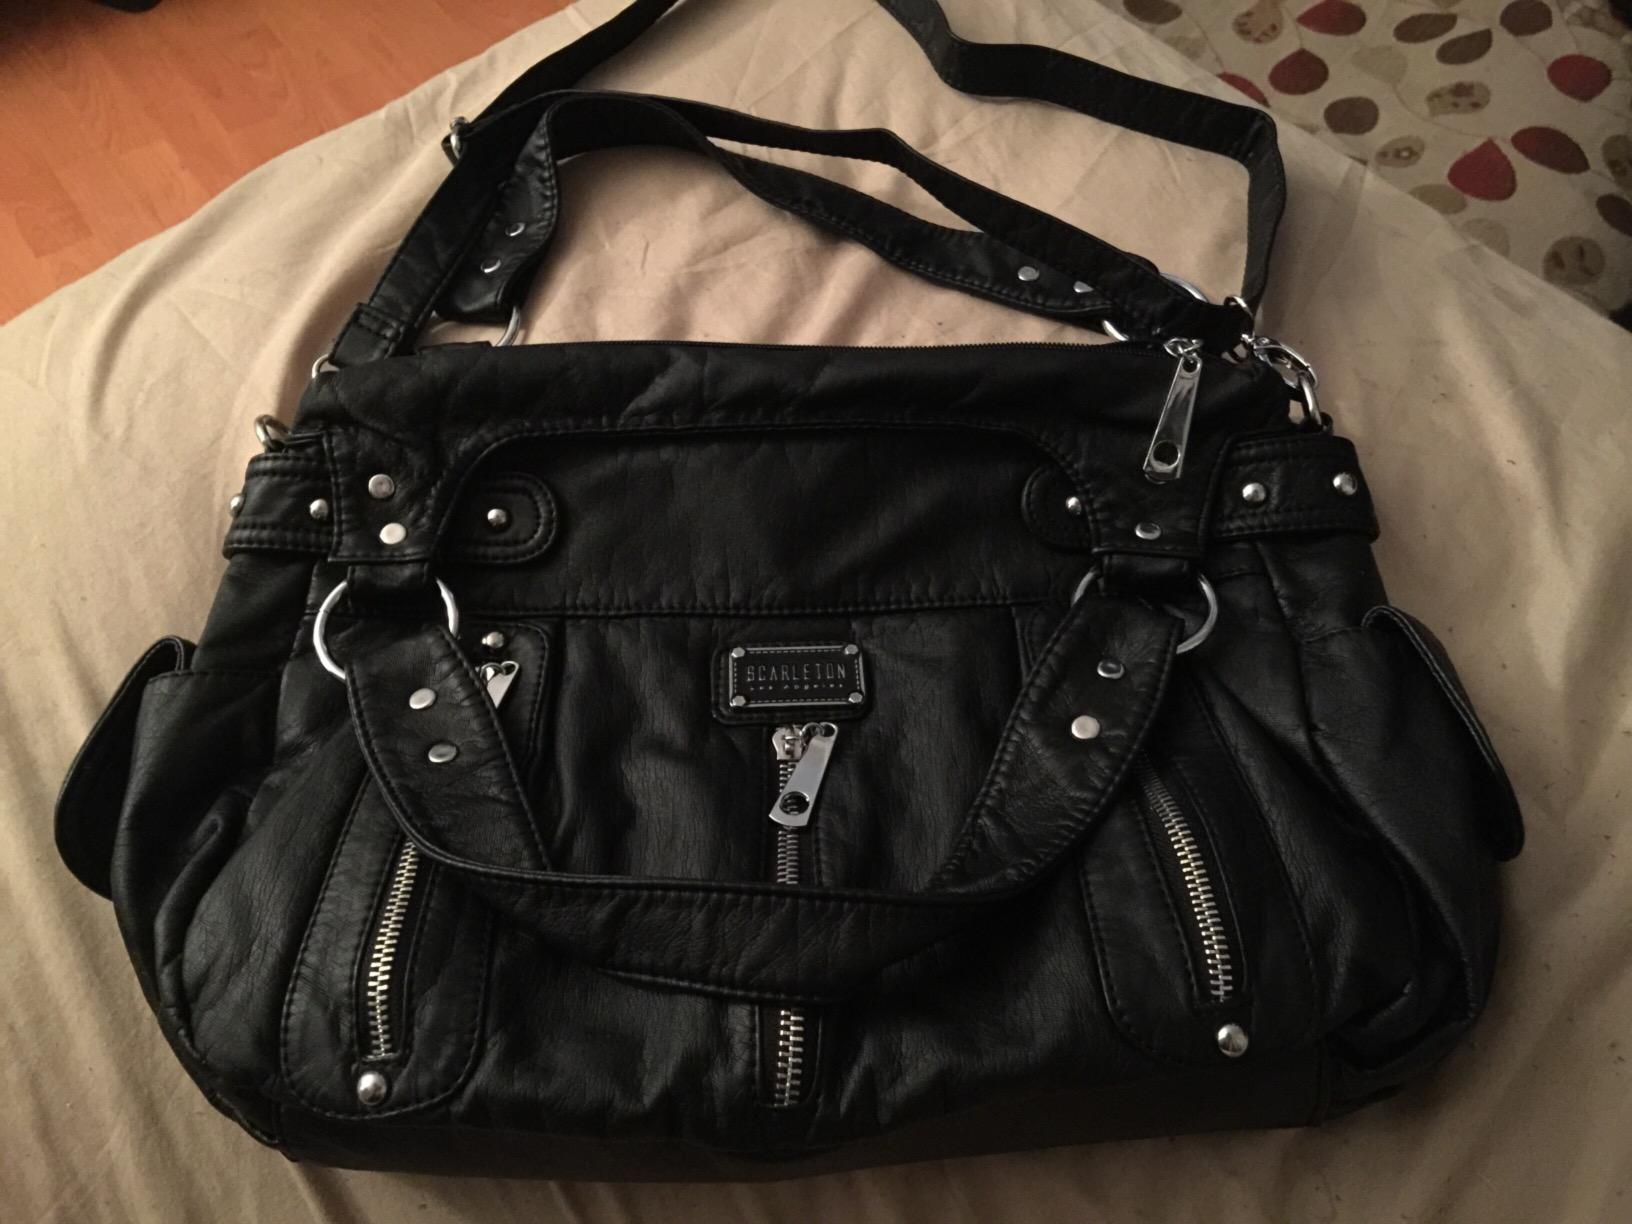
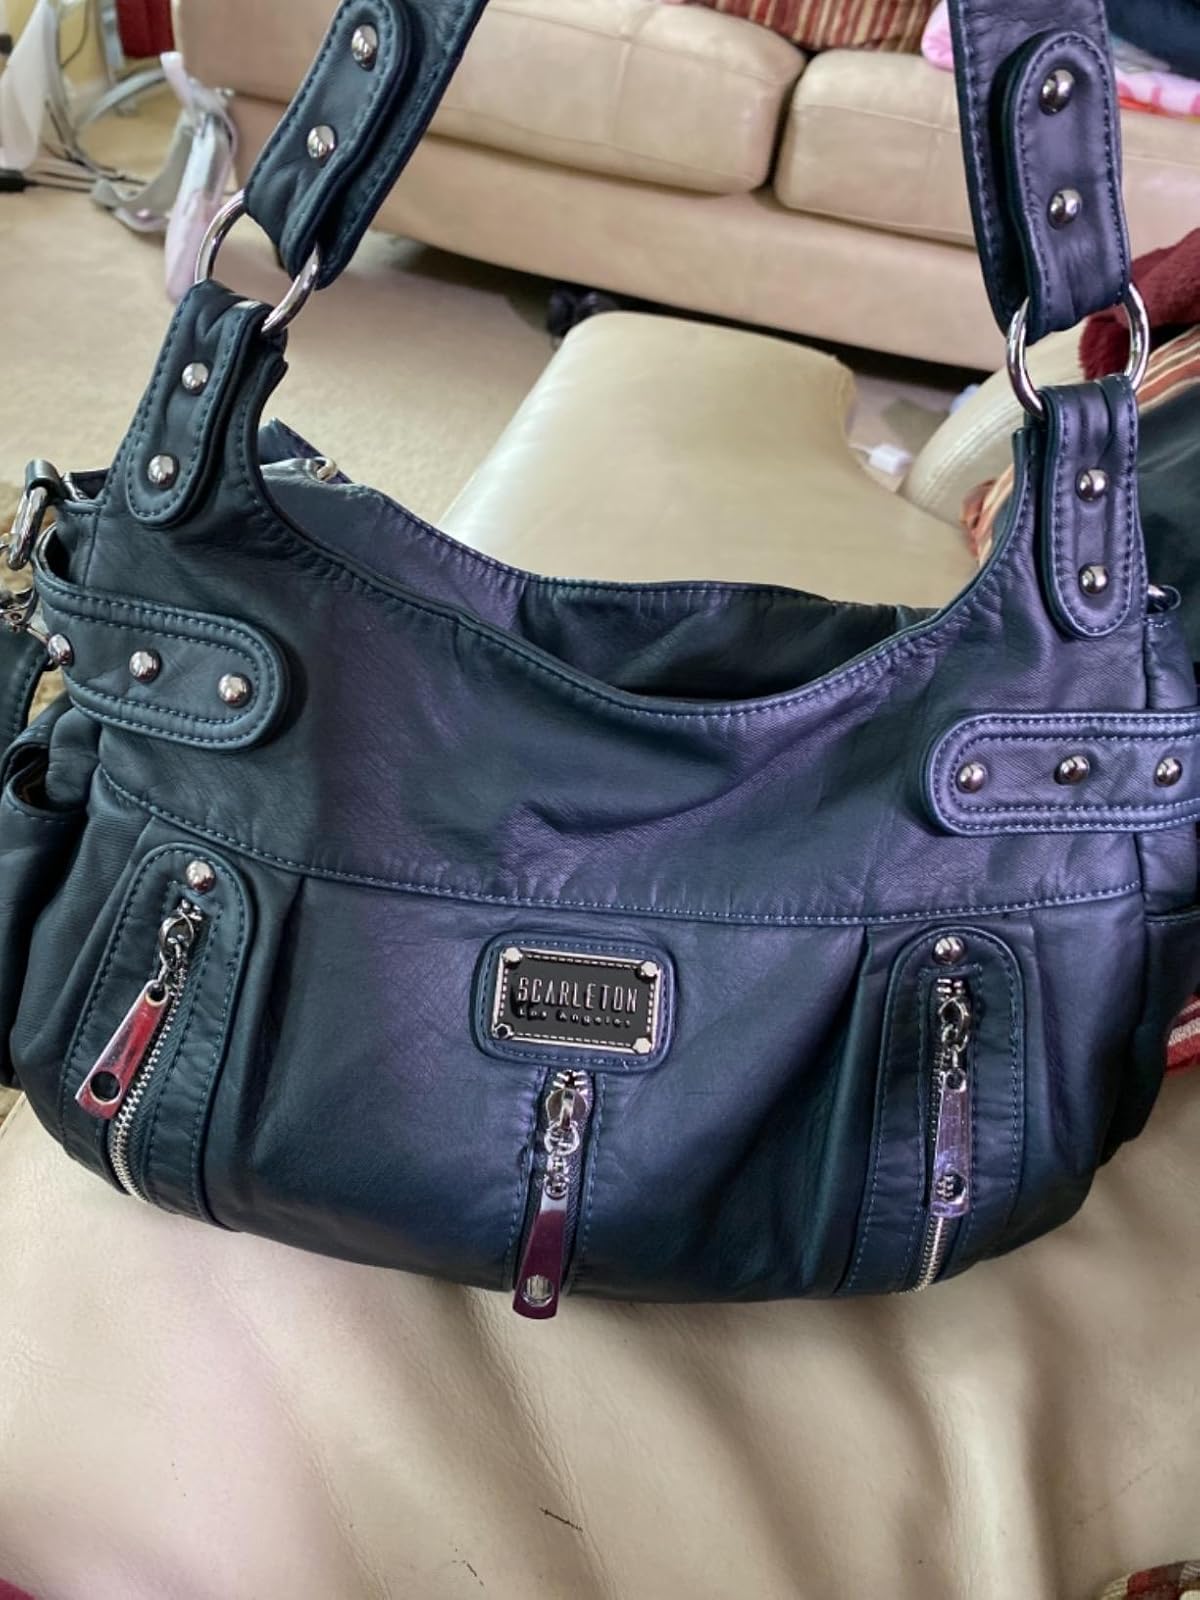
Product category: accessories_handbag
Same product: no